Mark Grilliot

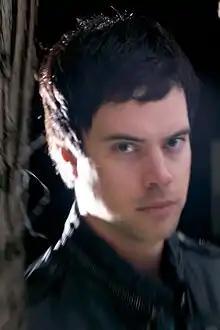
Grilliot in October 2016

Mark Adam Grilliot is an American musician. He is known for his songwriting and music production on the Universal Pictures movie "", and the Disney film Radio Rebel.